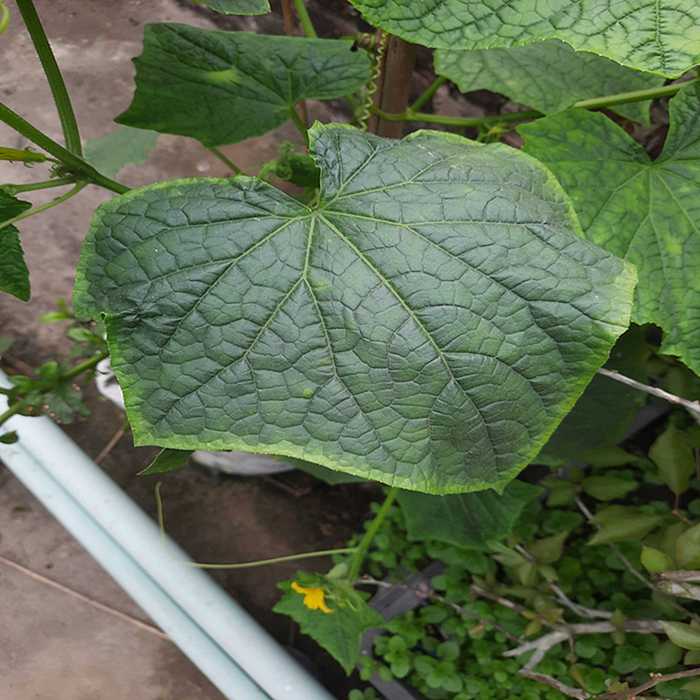
Plant: Cucumber
Label: Fresh leaf